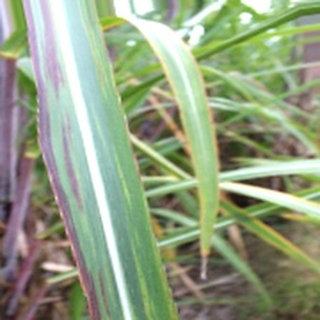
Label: sugarcane_bacterial_blight